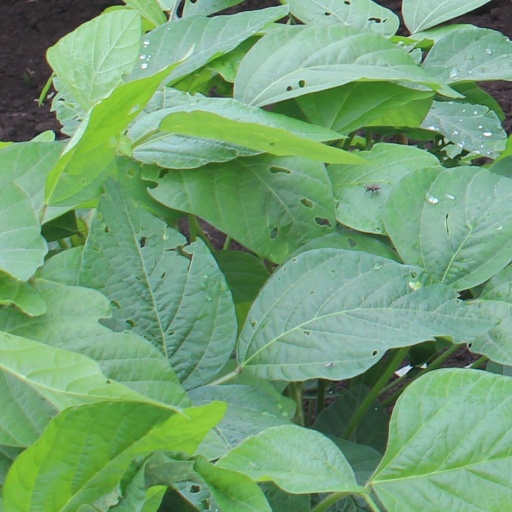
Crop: soybean